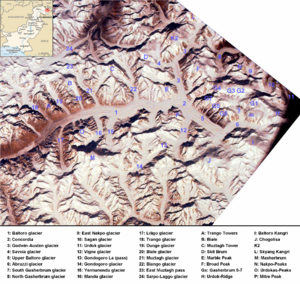
Concordia est le site de la confluence des glaciers du Baltoro et Godwin-Austen, au centre de la chaîne Karakoram, dans la région du Baltistan (Pakistan). Son nom est donné par des alpinistes européens en raison de la ressemblance de l'endroit avec une confluence glaciaire, également nommée Concordia, dans l'Oberland bernois.
Le Baltoro Muztagh est une chaîne de montagnes située dans le massif du Karakoram, dans le territoire autonome du Gilgit-Baltistan, au Nord du Pakistan, et dans la province du Xinjiang, en Chine. Ce territoire est revendiqué par l'Inde qui considère qu'il est situé dans le territoire du Ladakh.